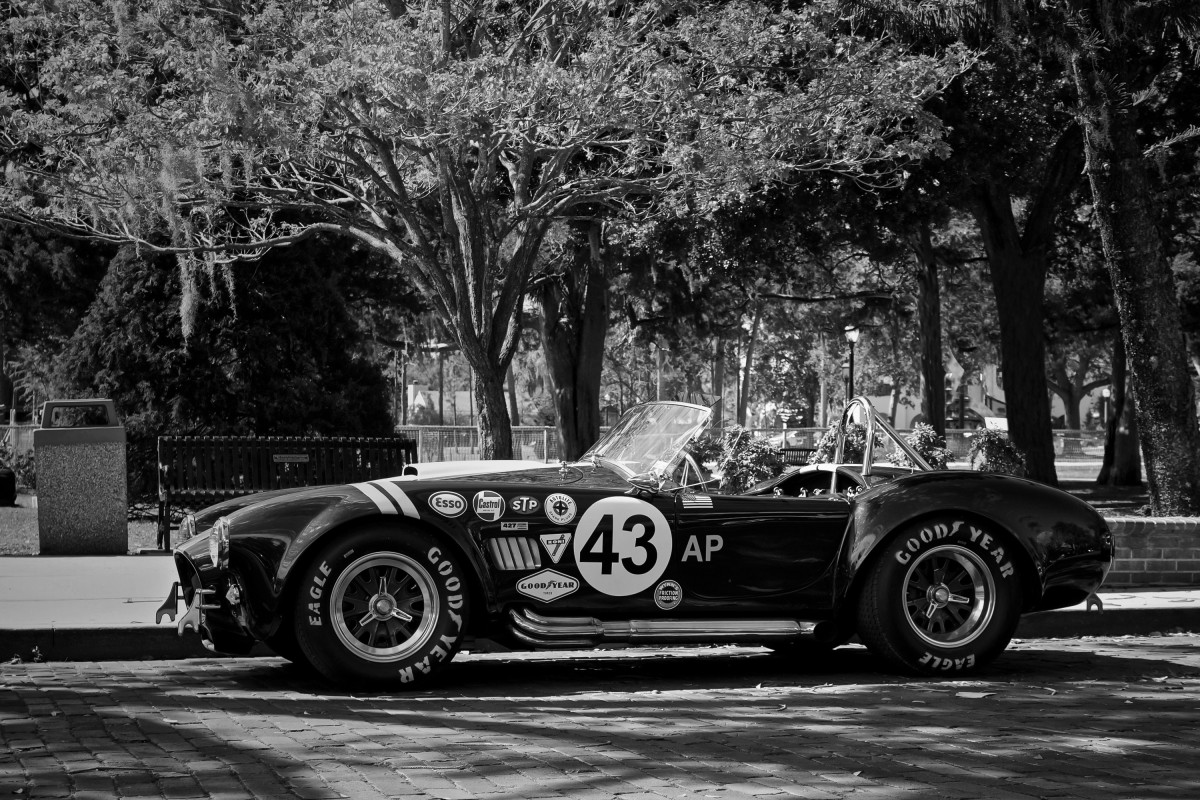
Tags: wheel, sports car, vintage car, muscle car, reflex camera, race car, supercar, mercedes benz, antique car, land vehicle, monochrome photography, automobile make, single lens reflex camera, automotive design